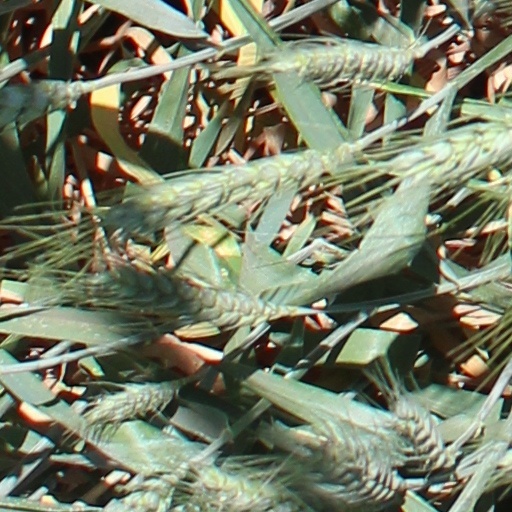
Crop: wheat